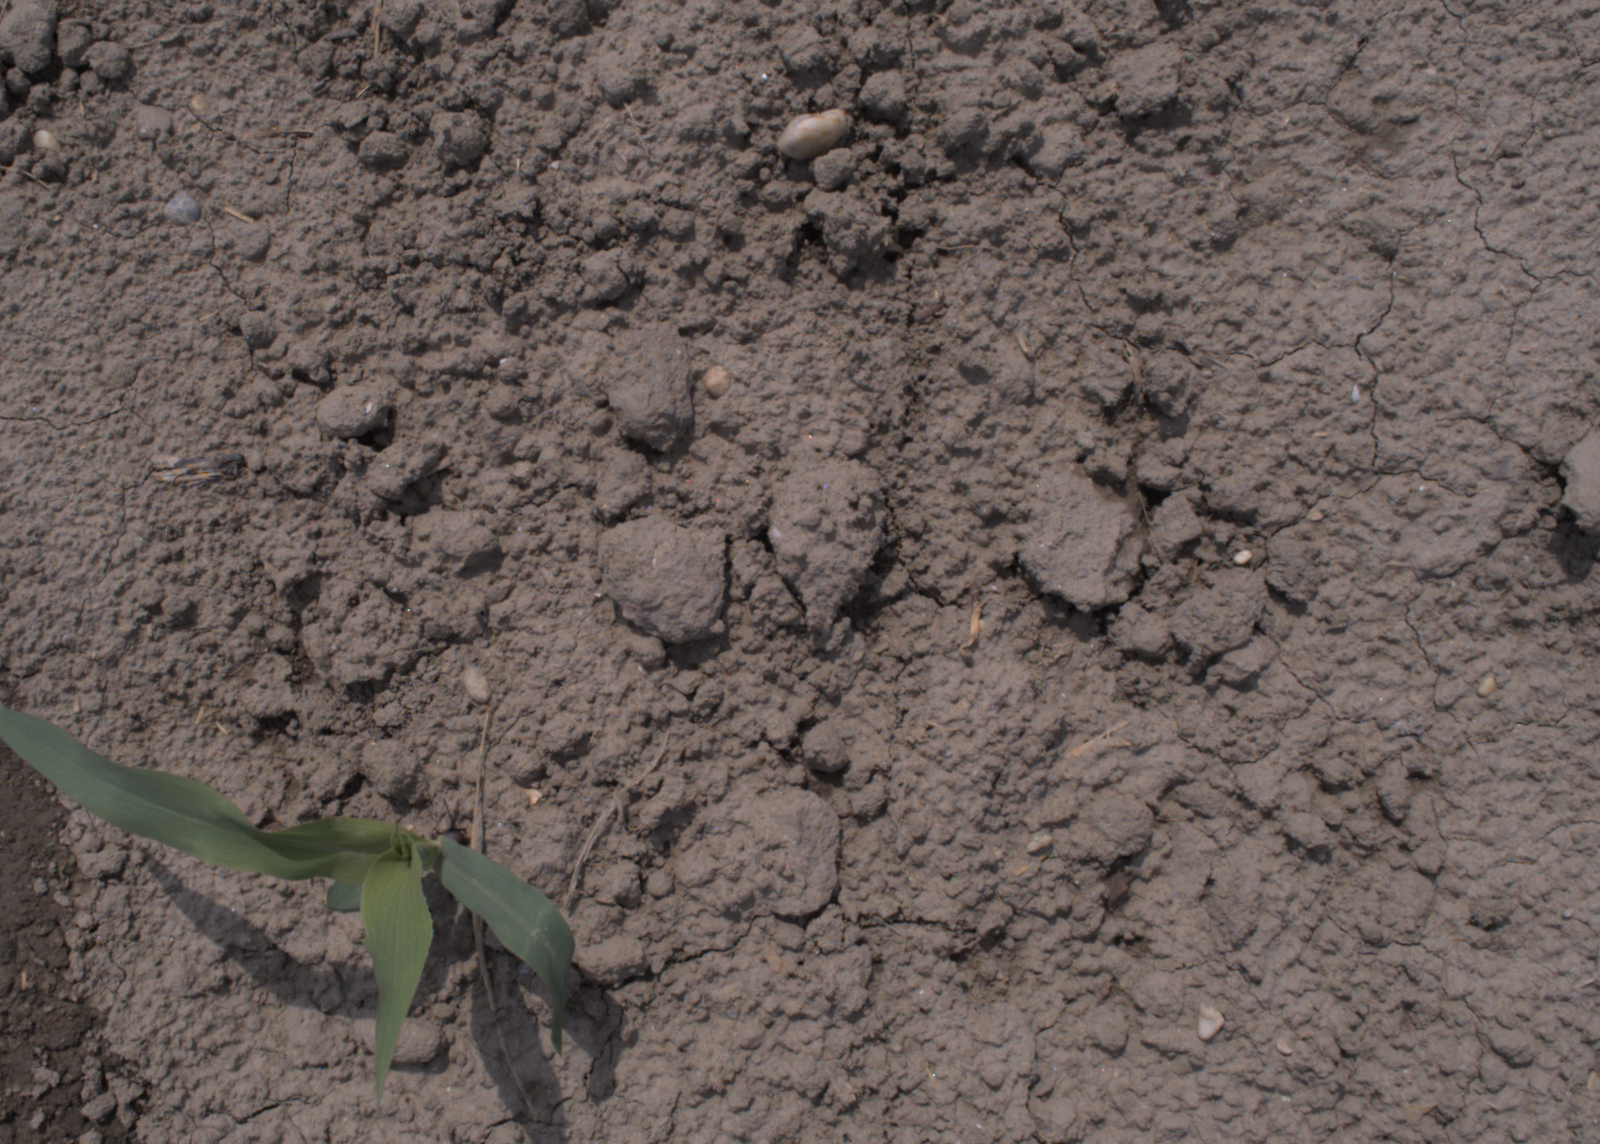
Capture date: 06.08.2020 13:05:40
Weather: sunny
Wind: medium
Seeding date: 21.07.2020
Plant canopy height (mm): 890